Pokémon Master Journeys: The Series

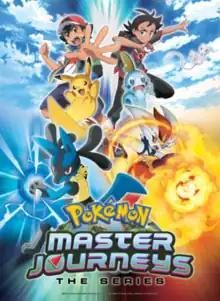
"Pokémon Master Journeys: The Series" poster

Pokémon Master Journeys: The Series is the twenty-fourth season of the "Pokémon" animated series, and the second season of Pokémon Journeys: The Series," known in Japan as Pocket Monsters" (ポケットモンスター, Poketto Monsutā). The season premiered in Japan on December 11, 2020, on TV Tokyo; in Canada, the season premiered on Teletoon in June 2021, Télétoon in July 2021. and in the United States, it was released as a streaming television season with its first 12 episodes on September 10, 2021, on Netflix, with new episodes released on January 21, and May 26, 2022. This season continues the research fellowship adventures of Ash Ketchum and Goh, as they travel across all eight regions, including the new Galar region from "Pokémon Sword" and "Shield", with Chloe sometimes joining them.